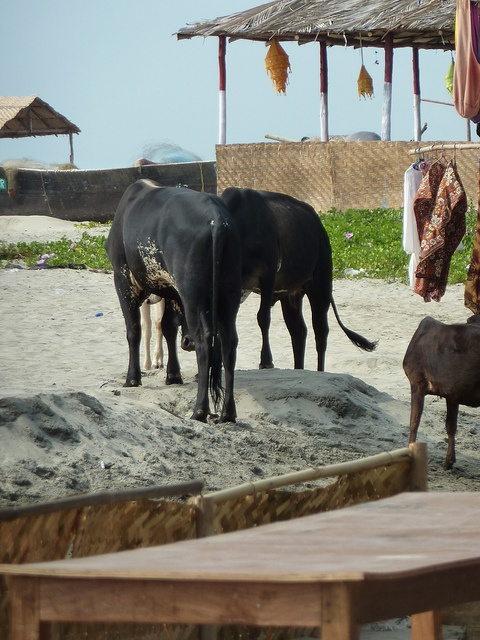
A couple of animals are standing together in the wild.
A couple of animals standing on a dirt surface.
a number of animals on a dirt ground near a table
Two animals are standing on a mound of dirt.
A couple of cows standing on a beach near a hut.